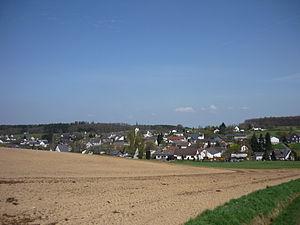
Oberwambach est une municipalité allemande située dans le land de Rhénanie-Palatinat et l'arrondissement d'Altenkirchen.